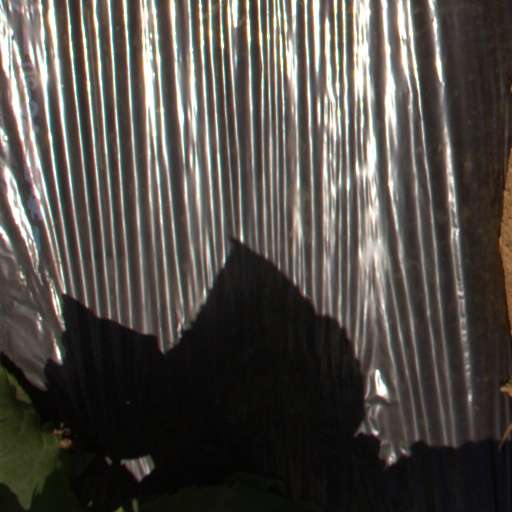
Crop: Jerusalem artichoke